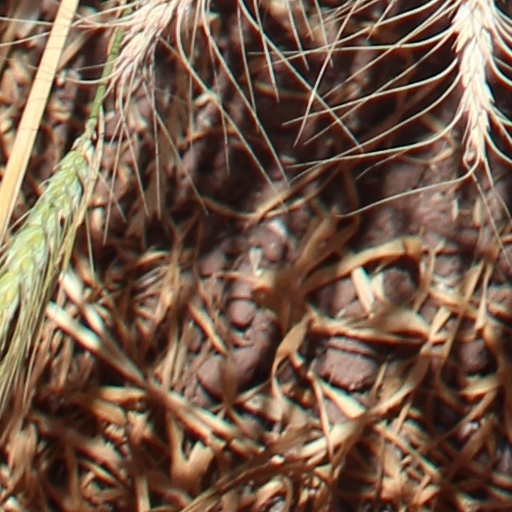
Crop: wheat